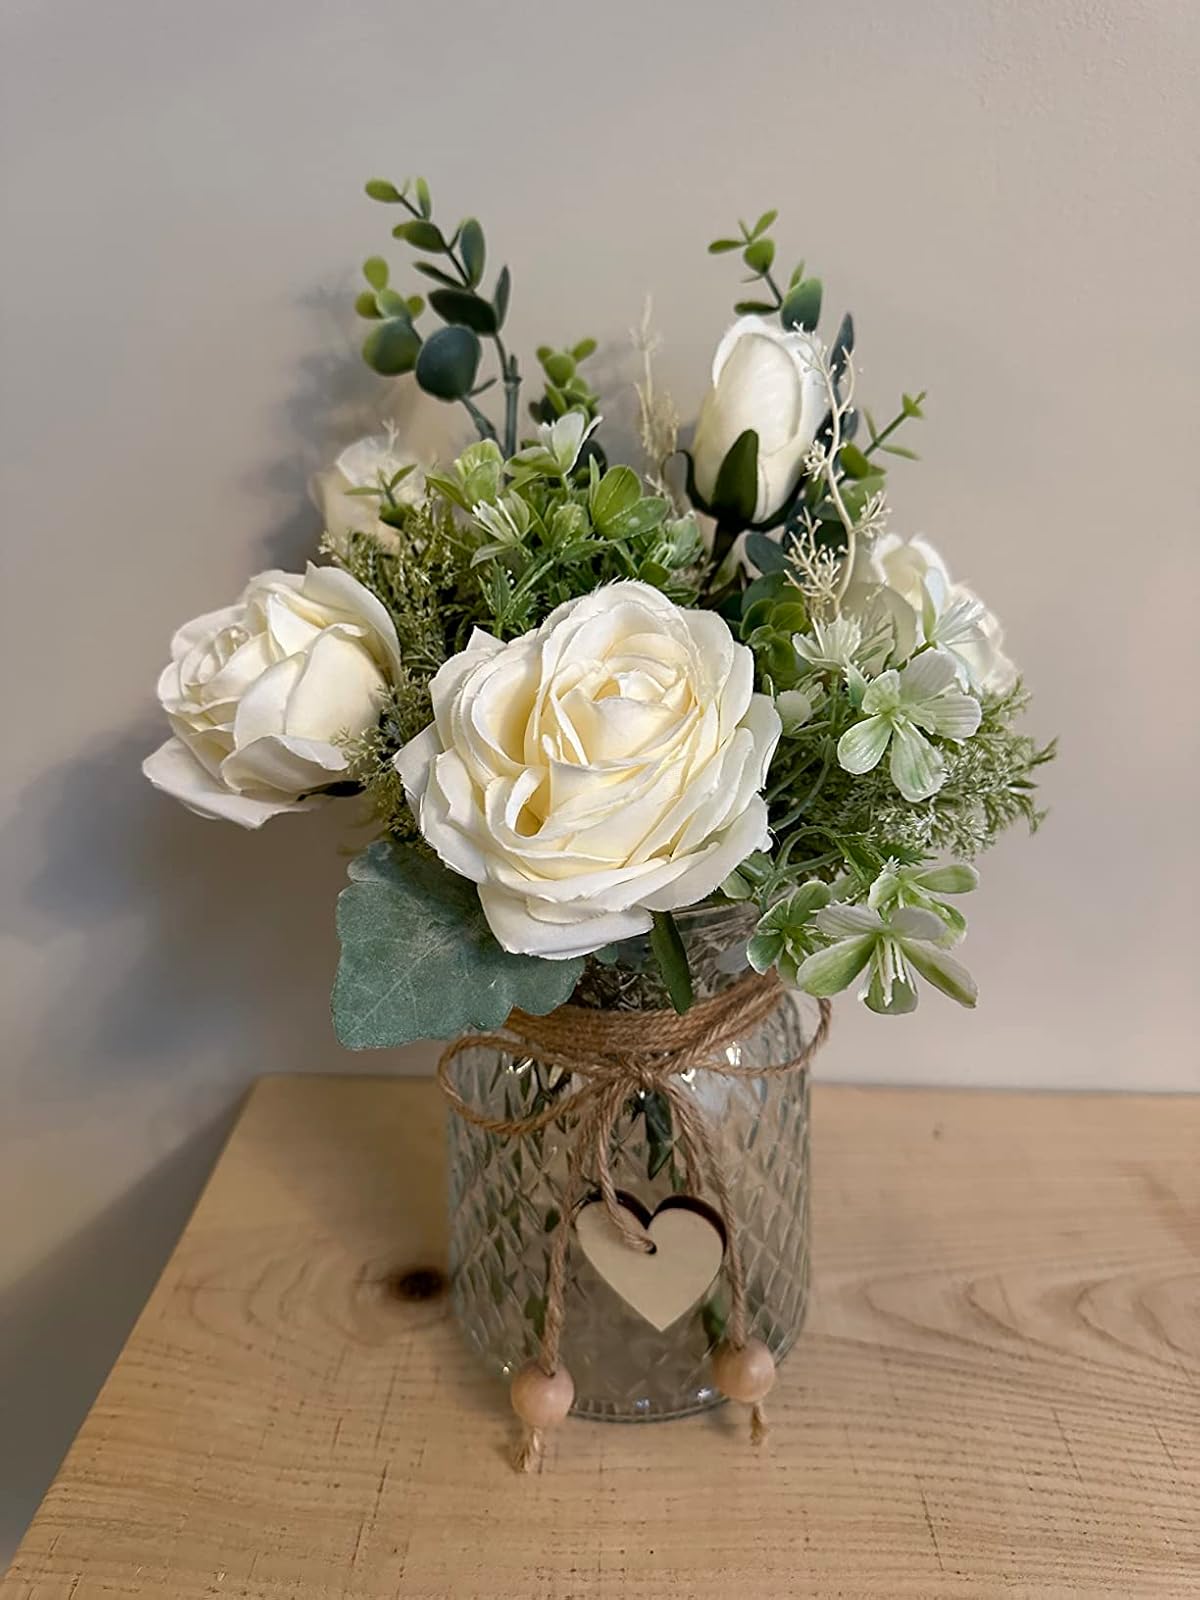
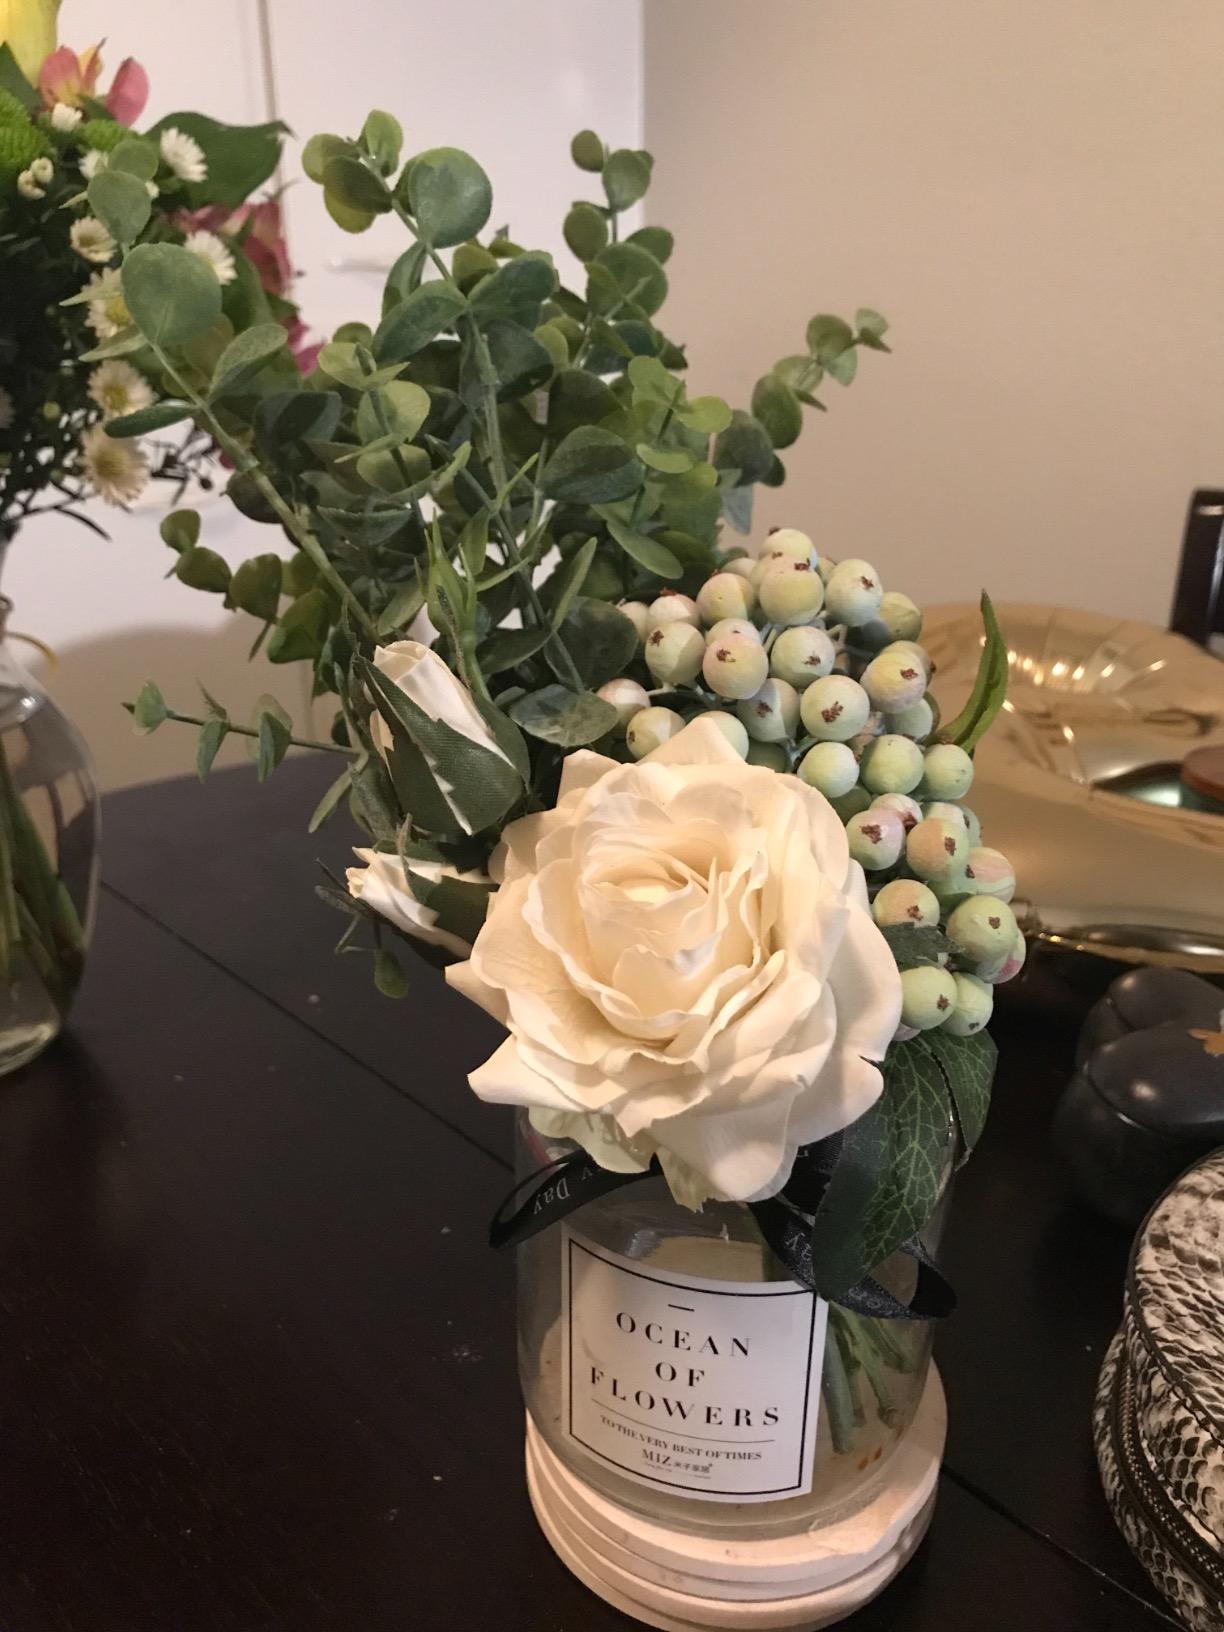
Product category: vase
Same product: no